Burpham

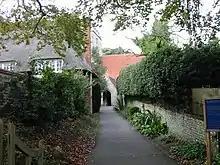
A path through the village

Burpham has a rich literary history. Mervyn Peake and his family lived here and he walked the South Downs while devising the fantasy characters of "Gormenghast". Mervyn Peake is buried at St Mary's Church, Burpham.